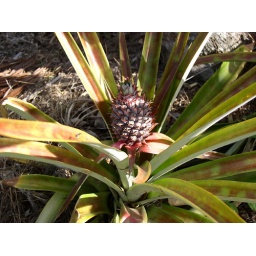
apparently you just cut the tops off and stick them in the ground and in a year you get a new fruit